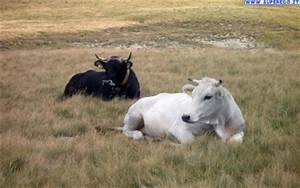
Label: cow